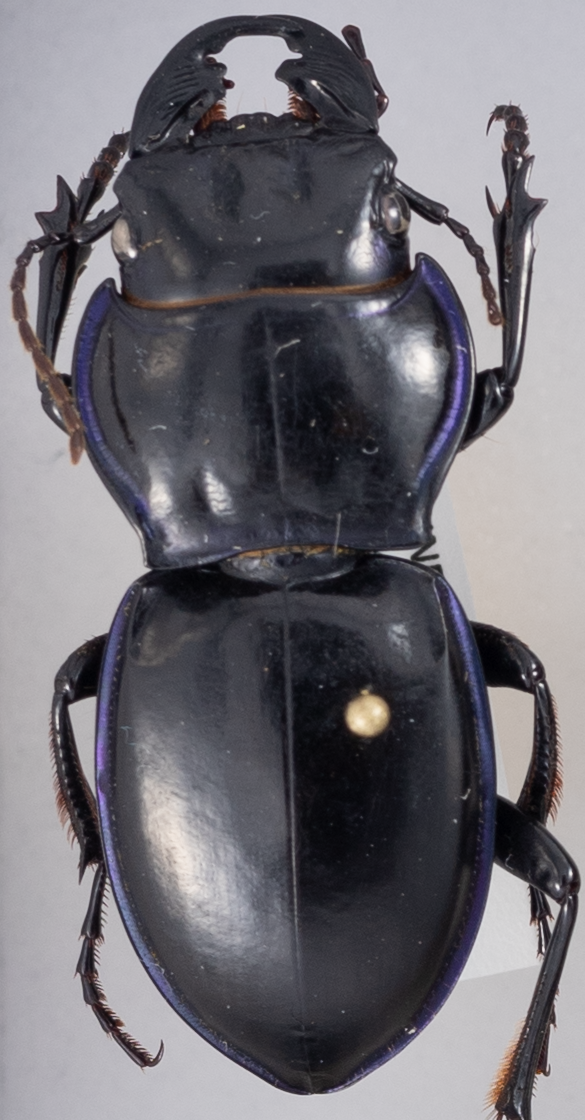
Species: Pasimachus punctulatus
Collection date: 2017-05-30 04:00:00
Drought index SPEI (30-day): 0.9
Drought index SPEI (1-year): -0.8
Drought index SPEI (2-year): -0.54